Choose Life, Uvacharta Bachayim (album)

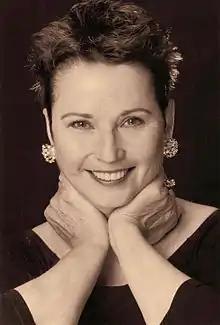
Mona Lyn Reese, composer

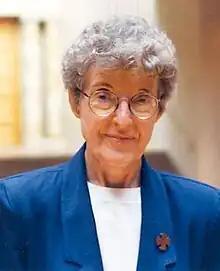
Delores Dufner OSB, librettist

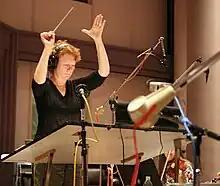
Barbara Day Turner, conductor

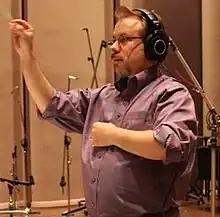
Daniel Hughes, conductor

Choose Life, Uvacharta Bachayim is a studio album of the "Choose Life, Uvacharta Bachayim" dramatic oratorio by composer Mona Lyn Reese and librettist Delores Dufner OSB, originally released by the San José Chamber Orchestra and Chorus in 2011.